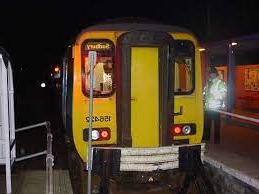
Vehicle type: Trains